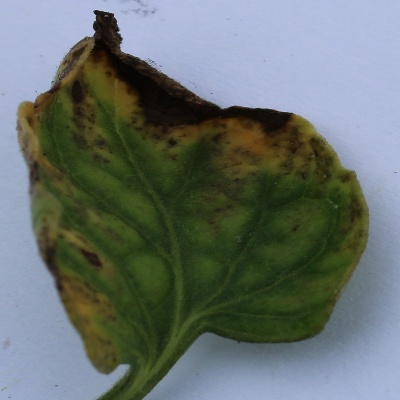
Crop: Tomato
Condition: septoria leaf spot